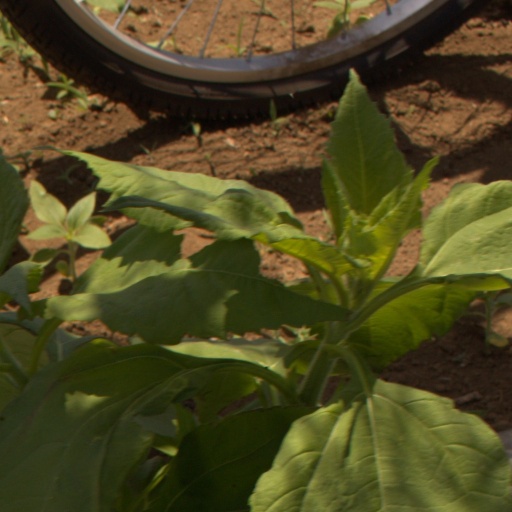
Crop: Jerusalem artichoke